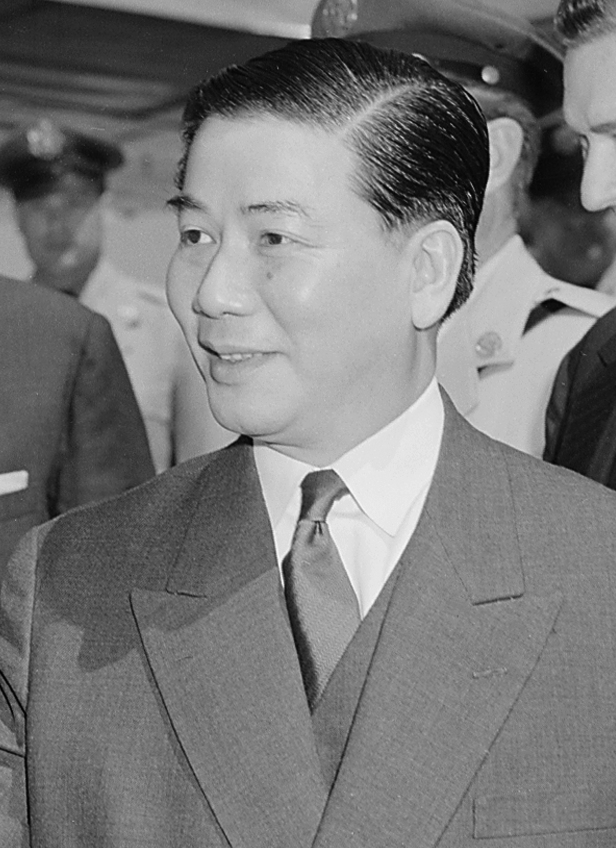
โง ดิ่ญ เสี่ยม

| image = Ngo_Dinh_Diem_-_Thumbnail_-_ARC_542189.png
| order = นายกรัฐมนตรีคนที่ 6 แห่งรัฐเวียดนาม
| term_start = 19 มิถุนายน ค.ศ. 1954
| term_end = 26 ตุลาคม ค.ศ. 1955
| predecessor = บืว หล็อก (Bửu Lộc)
| successor = "ยุบเลิกตำแหน่ง"
| order2 = ประธานาธิบดีคนที่ 1 แห่งสาธารณรัฐเวียดนาม
| term_start2 = 26 ตุลาคม ค.ศ. 1955
| term_end2 = 2 พฤศจิกายน ค.ศ. 1963
| predecessor2 = "เพิ่งก่อตั้งตำแหน่ง"
| successor2 = เซือง วัน มิญ
| birth_date = 3 มกราคม ค.ศ. 1901
| birth_place = จังหวัดกว๋างบิ่ญ
| death_place = นครโฮจิมินห์|ไซง่อน ประเทศเวียดนามใต้
| party = พรรคเกิ่นลาว
| signature =NgoDinhDiemSignature.svg
โง ดิ่ญ เสี่ยม (; 3 มกราคม ค.ศ. 1901 – 2 พฤศจิกายน ค.ศ. 1963) เป็นนักการเมืองชาวเวียดนาม เป็นนายกรัฐมนตรีคนสุดท้ายของรัฐเวียดนามตั้งแต่ ค.ศ. 1954 ถึง ค.ศ. 1955 แล้วจึงได้ดำรงตำแหน่งประธานาธิบดีเวียดนามใต้|ประธานาธิบดีคนแรกแห่งเวียดนามใต้ (สาธารณรัฐเวียดนาม) ตั้งแต่ ค.ศ. 1955 จนกระทั่งถูกการจับกุมและลอบสังหารโง ดิ่ญ เสี่ยม|จับกุมและลอบสังหารในรัฐประหารเวียดนามใต้ พ.ศ. 2506|รัฐประหารเมื่อ ค.ศ. 1963
โง ดิ่ญ เสี่ยม เกิดในตระกูลสำคัญ เป็นสมาชิกของคริสตจักรโรมันคาทอลิกในประเทศเวียดนาม|คริสตจักรคาทอลิกแห่งเวียดนาม และเป็นบุตรของโง ดิ่ญ ขา (Ngô Đình Khả) ข้าราชการชั้นผู้ใหญ่ โง ดิ่ญ เสี่ยม ได้รับการศึกษาจากโรงเรียนที่ใช้ภาษาฝรั่งเศส และคิดจะออกบวชตามโง ดิ่ญ ถุก (Ngô Đình Thục) ผู้เป็นพี่ชาย แต่สุดท้ายเปลี่ยนใจไปรับราชการ โง ดิ่ญ เสี่ยม ก้าวหน้าอย่างรวดเร็วในราชสำนักของจักรพรรดิบ๋าว ดั่ย (Bảo Đại) โดยได้เป็นผู้ว่าการจังหวัดบิ่ญถ่วน (Bình Thuận) ใน ค.ศ. 1929 แล้วจึงได้เป็นรัฐมนตรีว่าการกระทรวงมหาดไทยใน ค.ศ. 1933 แต่ 3 เดือนให้หลัง ก็ลาออกจากตำแหน่ง แล้วออกหน้าประณามจักรพรรดิว่า ทรงเป็นเครื่องมือของฝรั่งเศส จากนั้น โง ดิ่ญ เสี่ยม หันไปสนับสนุนกลุ่มชาตินิยมเวียดนาม โดยส่งเสริมการต่อต้านคอมมิวนิสต์ซึ่งอยู่คนละขั้วกับโฮจิมินห์|โห่ จี๊ มิญ (Hồ Chí Minh) และส่งเสริมการปลดปล่อยเวียดนามจากการปลดปล่อยอาณานิคม|ความเป็นอาณานิคม โง ดิ่ญ เสี่ยม ก่อตั้งพรรคเกิ่นลาว (Cần lao) เพื่อสนับสนุนแนวคิดทางการเมืองของตนที่เรียกว่า ทฤษฎีญันหวิ (Thuyết Nhân vị)
โง ดิ่ญ เสี่ยม ต้องลี้ภัยหลายปี จนได้กลับคืนปิตุภูมิในเดือนกรกฎาคม ค.ศ. 1954 และจักรพรรดิบ๋าว ดั่ย ทรงแต่งตั้งโง ดิ่ญ เสี่ยม เป็นนายกรัฐมนตรี ไม่นานหลังจากนั้น มีการประชุมเจนีวา ค.ศ. 1954 ซึ่งมีผลให้แบ่งเวียดนามออกเป็นเวียดนามเหนือกับเวียดนามใต้อย่างเป็นทางการตามเส้นขนานที่ 17 องศาเหนือ|เส้นขนานที่ 17 โง ดิ่ญ เสี่ยม สามารถรวบรวมอำนาจในเวียดนามใต้ด้วยความช่วยเหลือของโง ดิ่ญ ญู (Ngô Đình Nhu) ผู้เป็นน้องชาย ใน ค.ศ. 1955 หลังมีการประชามติรัฐเวียดนาม พ.ศ. 2498|การลงประชามติซึ่งเป็นที่วิพากษ์วิจารณ์เรื่องการทุจริต โง ดิ่ญ เสี่ยม ได้ประกาศตั้งสาธารณรัฐเวียดนามขึ้นในเวียดนามใต้โดยมีตนเองเป็นประธานาธิบดี ส่วนเวียดนามเหนือก็มีการตั้งสาธารณรัฐประชาธิปไตยเวียดนาม รัฐบาลของโง ดิ่ญ เสี่ยม ได้รับเสียงสนับสนุนจากประเทศอื่น ๆ ที่ต่อต้านคอมมิวนิสต์ ที่โดดเด่นที่สุดคือสหรัฐ เมื่อได้ปกครองเวียดนามใต้แล้ว โง ดิ่ญ เสี่ยม ดำเนินโครงการ "สร้างชาติ" หลายโครงการ ซึ่งส่งเสริมการพัฒนาอุตสาหกรรมและพื้นที่ชนบท ทว่า นับแต่ ค.ศ. 1957 เป็นต้นมา โง ดิ่ญ เสี่ยม ต้องเผชิญความไม่สงบจากกลุ่มคอมมิวนิสต์ที่มีเวียดนามเหนือหนุนหลัง ในที่สุดกลุ่มเหล่านี้ได้จัดตั้งเป็นองค์กรอย่างเป็นทางการภายใต้ชื่อว่า แนวร่วมปลดปล่อยแห่งชาติเวียดนามใต้|เหวียดก่ง (Việt Cộng) โง ดิ่ญ เสี่ยม ตกเป็นเป้าของการลอบสังหารและการพยายามรัฐประหารหลายครั้ง จนใน ค.ศ. 1962 โง ดิ่ญ เสี่ยม จึงก่อตั้งโครงการอั๊ปเจี๊ยนเหลือก (Ấp Chiến lược) ซึ่งเป็นหมุดหมายหลักในความพยายามของเขาที่จะรับมือกับกลุ่มก่อความไม่สงบ
การที่โง ดิ่ญ เสี่ยม นิยมคาทอลิก และเบียดเบียนผู้ถือศาสนาพุทธในประเทศเวียดนาม|พุทธในเวียดนาม ทำให้เกิดวิกฤตการณ์พุทธ (Buddhist crisis) ใน ค.ศ. 1963 ซึ่งรุนแรงจนทำลายความสัมพันธ์ที่มีกับสหรัฐและประเทศอื่น ๆ ซึ่งเคยเห็นอกเห็นใจโง ดิ่ญ เสี่ยม นอกจากนี้ ยังทำให้ระบอบปกครองของโง ดิ่ญ เสี่ยม เสื่อมความนิยมในหมู่ผู้นำกองทัพบกสาธารณรัฐเวียดนาม ดังนั้น ในวันที่ 1 พฤศจิกายน ค.ศ. 1963 เหล่าผู้นำทหารสาธารณรัฐเวียดนามจึงก่อรัฐประหารผ่านความช่วยเหลือของสำนักข่าวกรองกลางแห่งสหรัฐ ในวันนั้น โง ดิ่ญ เสี่ยม และโง ดิ่ญ ญู น้องชาย หนีรอดไปได้ แต่ในวันถัดมา โง ดิ่ญ เสี่ยม ก็ถูกจับกุม และถูกลอบสังหาร ตามคำสั่งของพลเอก เซือง วัน มิญ (Dương Văn Minh) ผู้สืบตำแหน่งประธานาธิบดีต่อมา
ในหน้าประวัติศาสต์นั้น โง ดิ่ญ เสี่ยม เป็นบุคคลซึ่งเป็นที่โต้แย้ง นักประวัติศาสตร์บางคนมองว่า โง ดิ่ญ เสี่ยม เป็นเครื่องมือของสหรัฐ บางคนมองว่า เขาเป็นตัวแทนของระบอบประเพณีในเวียดนาม แต่ในเวลาที่เขาถูกลอบสังหารนั้น มองกันอย่างกว้างขวางว่า เขาเป็นเผด็จการที่ฉ้อฉล
==หมายเหตุ==
 ในงานภาษาไทย ยังมีการเขียนว่า "โง ดินห์ เดียม"
==อ้างอิง==
หมวดหมู่:ประธานาธิบดีเวียดนามใต้
หมวดหมู่:ประมุขแห่งรัฐเวียดนาม
หมวดหมู่:ผู้นำในสงครามเย็น
หมวดหมู่:ผู้นำที่พ้นตำแหน่งจากรัฐประหาร
หมวดหมู่:ผู้ถูกประหารชีวิตด้วยอาวุธปืน
หมวดหมู่:ผู้รอดชีวิตจากการลอบสังหาร
หมวดหมู่:ผู้ได้รับเครื่องราชอิสริยาภรณ์ ป.จ. (ฝ่ายหน้า)
หมวดหมู่:คริสต์ศาสนิกชนนิกายโรมันคาทอลิกชาวเวียดนาม
หมวดหมู่:บุคคลจากจังหวัดกว๋างบิ่ญ
หมวดหมู่:ลัทธิต่อต้านอเมริกา
หมวดหมู่:การเบียดเบียนพุทธศาสนิกชน
หมวดหมู่:ชาวเวียดนามใต้